History of computing hardware

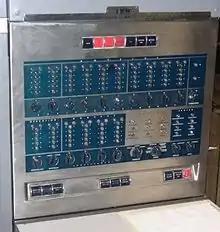
Front panel of the IBM 650

Compared to the UNIVAC, IBM introduced a smaller, more affordable computer in 1954 that proved very popular. The IBM 650 weighed over , the attached power supply weighed around and both were held in separate cabinets of roughly 1.50.9. The system cost ($ as of ) or could be leased for a month ($ as of ). Its drum memory was originally 2,000 ten-digit words, later expanded to 4,000 words. Memory limitations such as this were to dominate programming for decades afterward. The program instructions were fetched from the spinning drum as the code ran. Efficient execution using drum memory was provided by a combination of hardware architecture – the instruction format included the address of the next instruction – and software: the Symbolic Optimal Assembly Program, SOAP, assigned instructions to the optimal addresses (to the extent possible by static analysis of the source program). Thus many instructions were, when needed, located in the next row of the drum to be read and additional wait time for drum rotation was reduced.